Hasta después de muerta

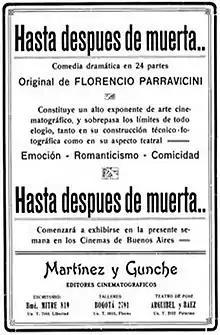
Original film poster

Hasta después de muerta ('Til After Her Death) is a 1916 Argentine silent film, shot in black and white. It was directed by Ernesto Gunche and Eduardo Martínez de la Pera and written by Florencio Parravicini. The film was released in 1916 and it had Florencio Parravicini, Pedro Quartucci, Orfilia Rico and Enrique Serrano as the main characters. The story is told through flashbacks, which was unusual for the era.